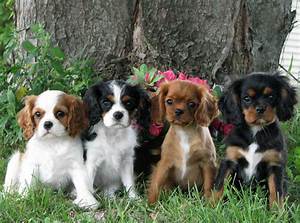
Label: cane